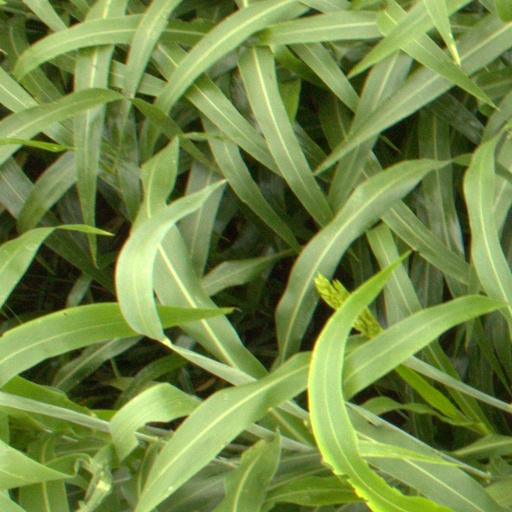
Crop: sorghum